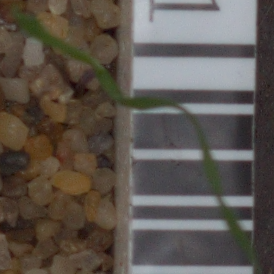
Label: black_grass